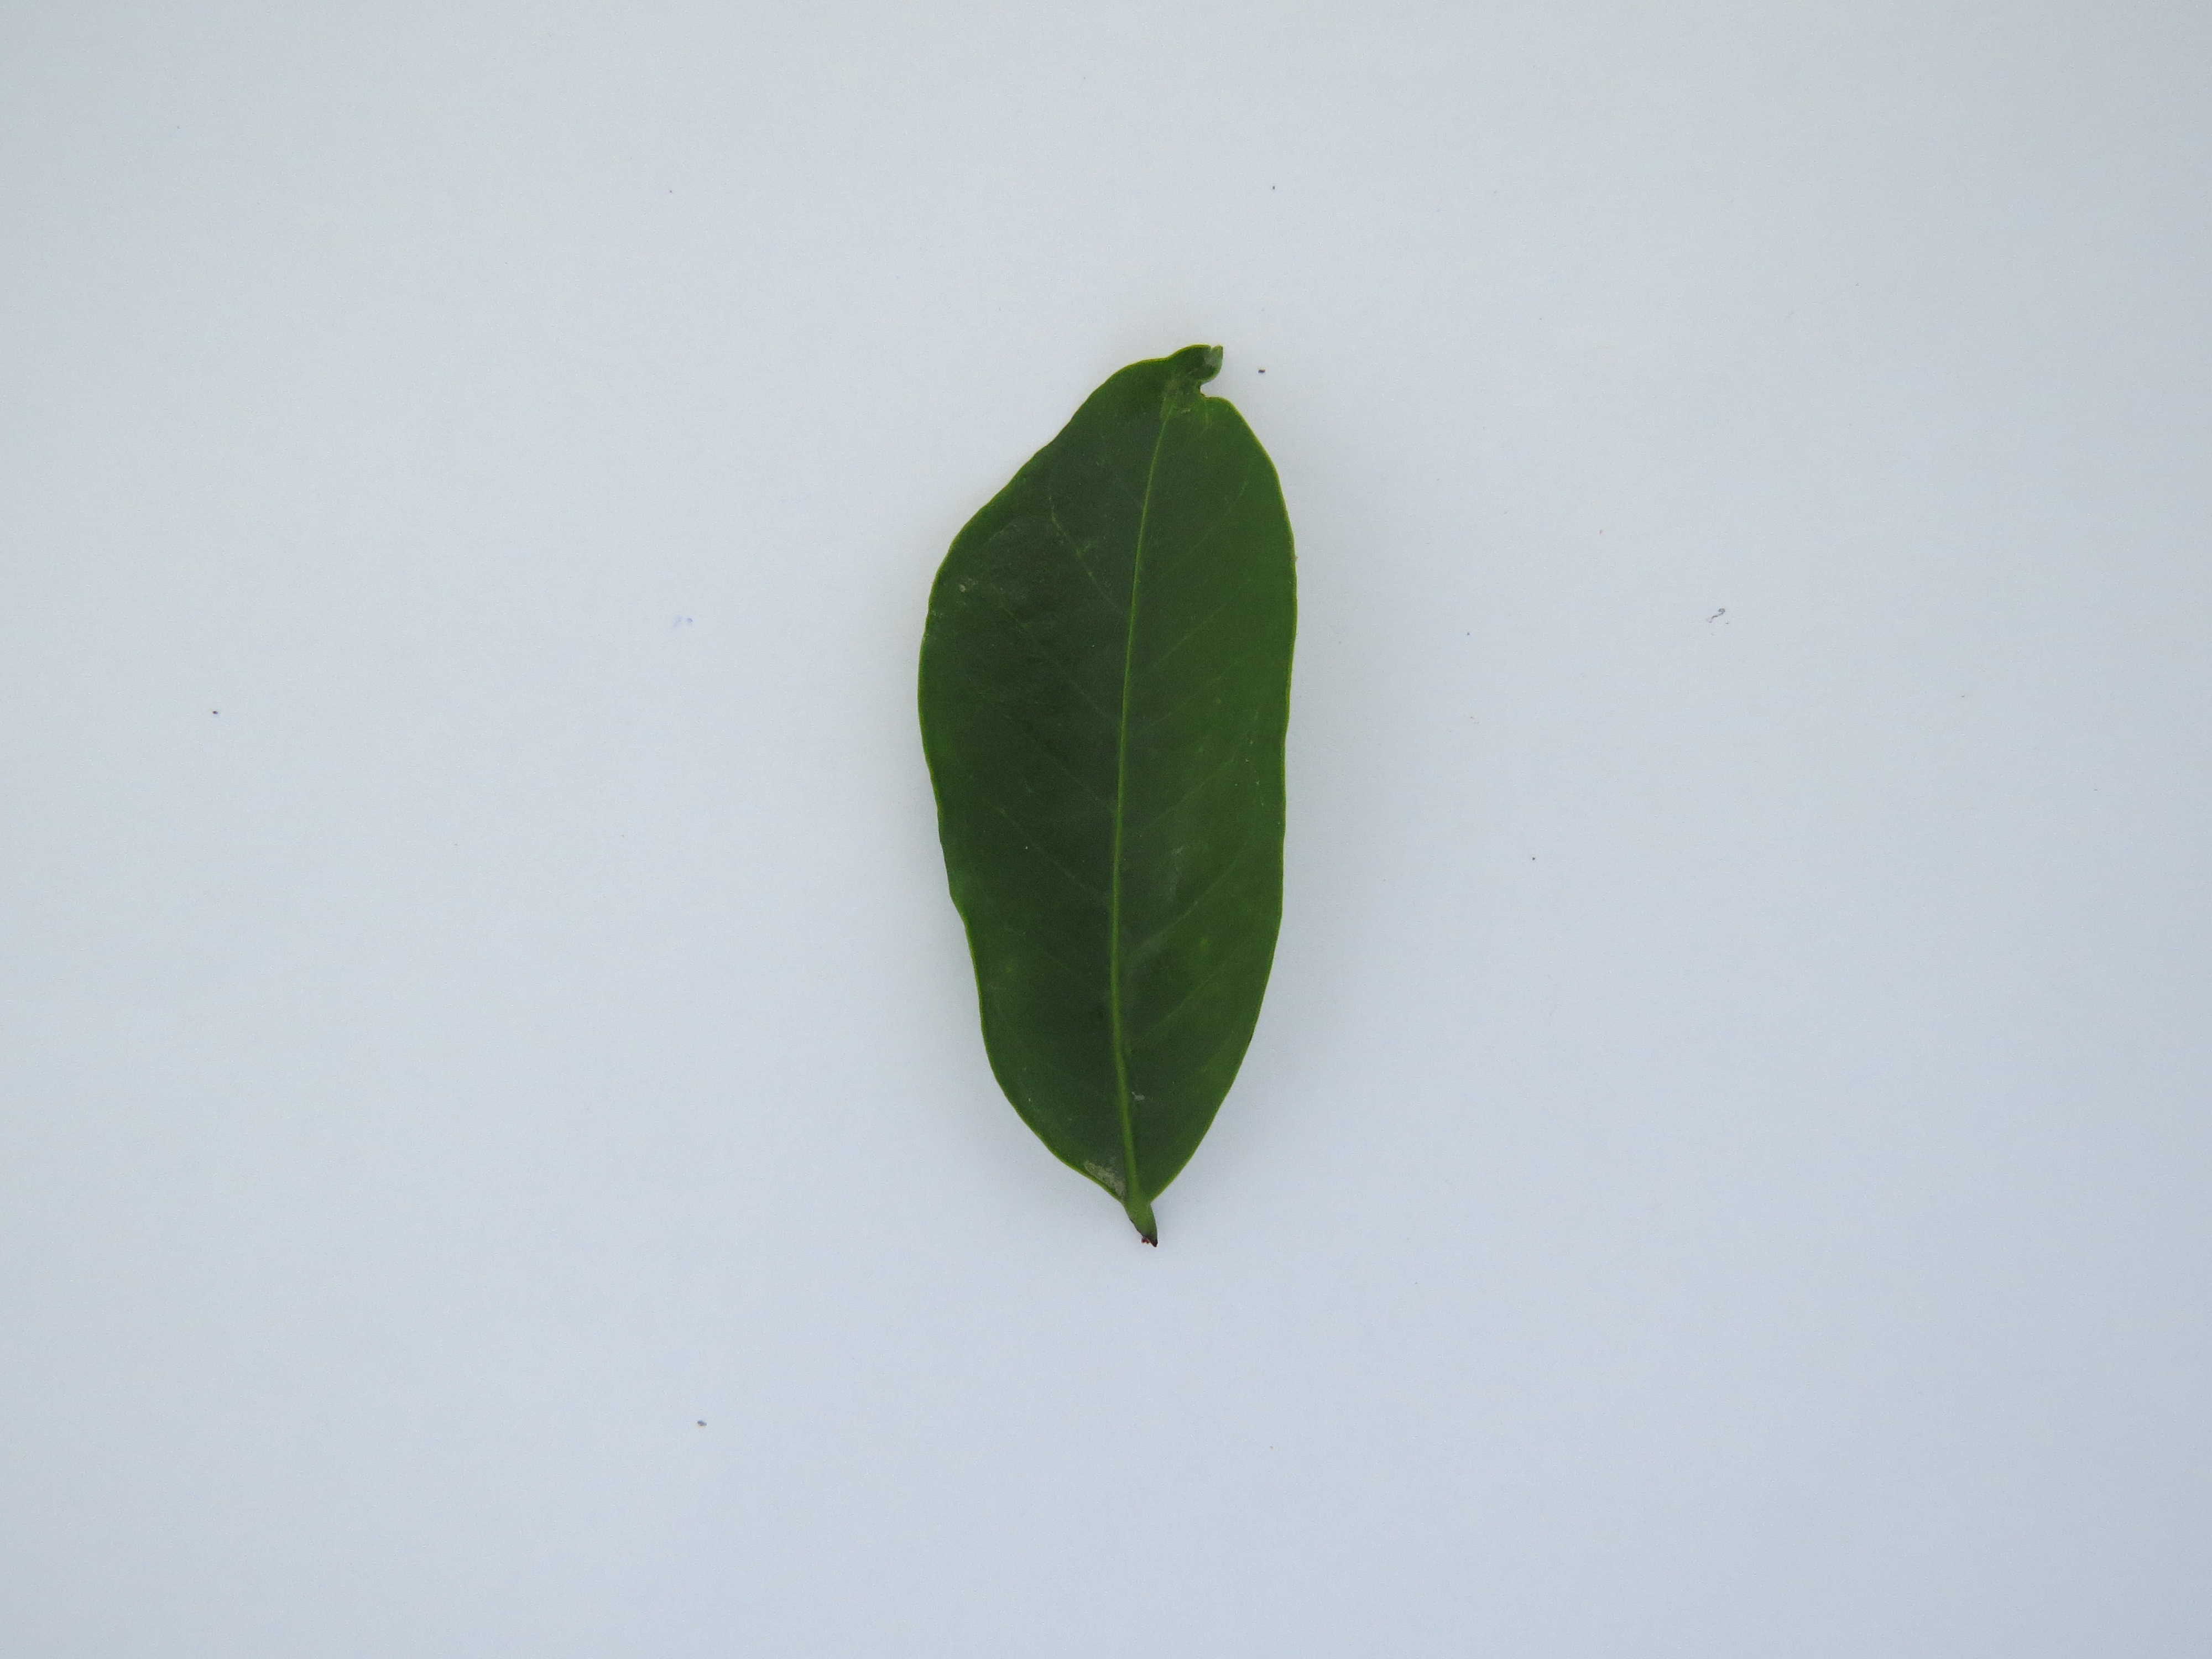
Label: boron-B